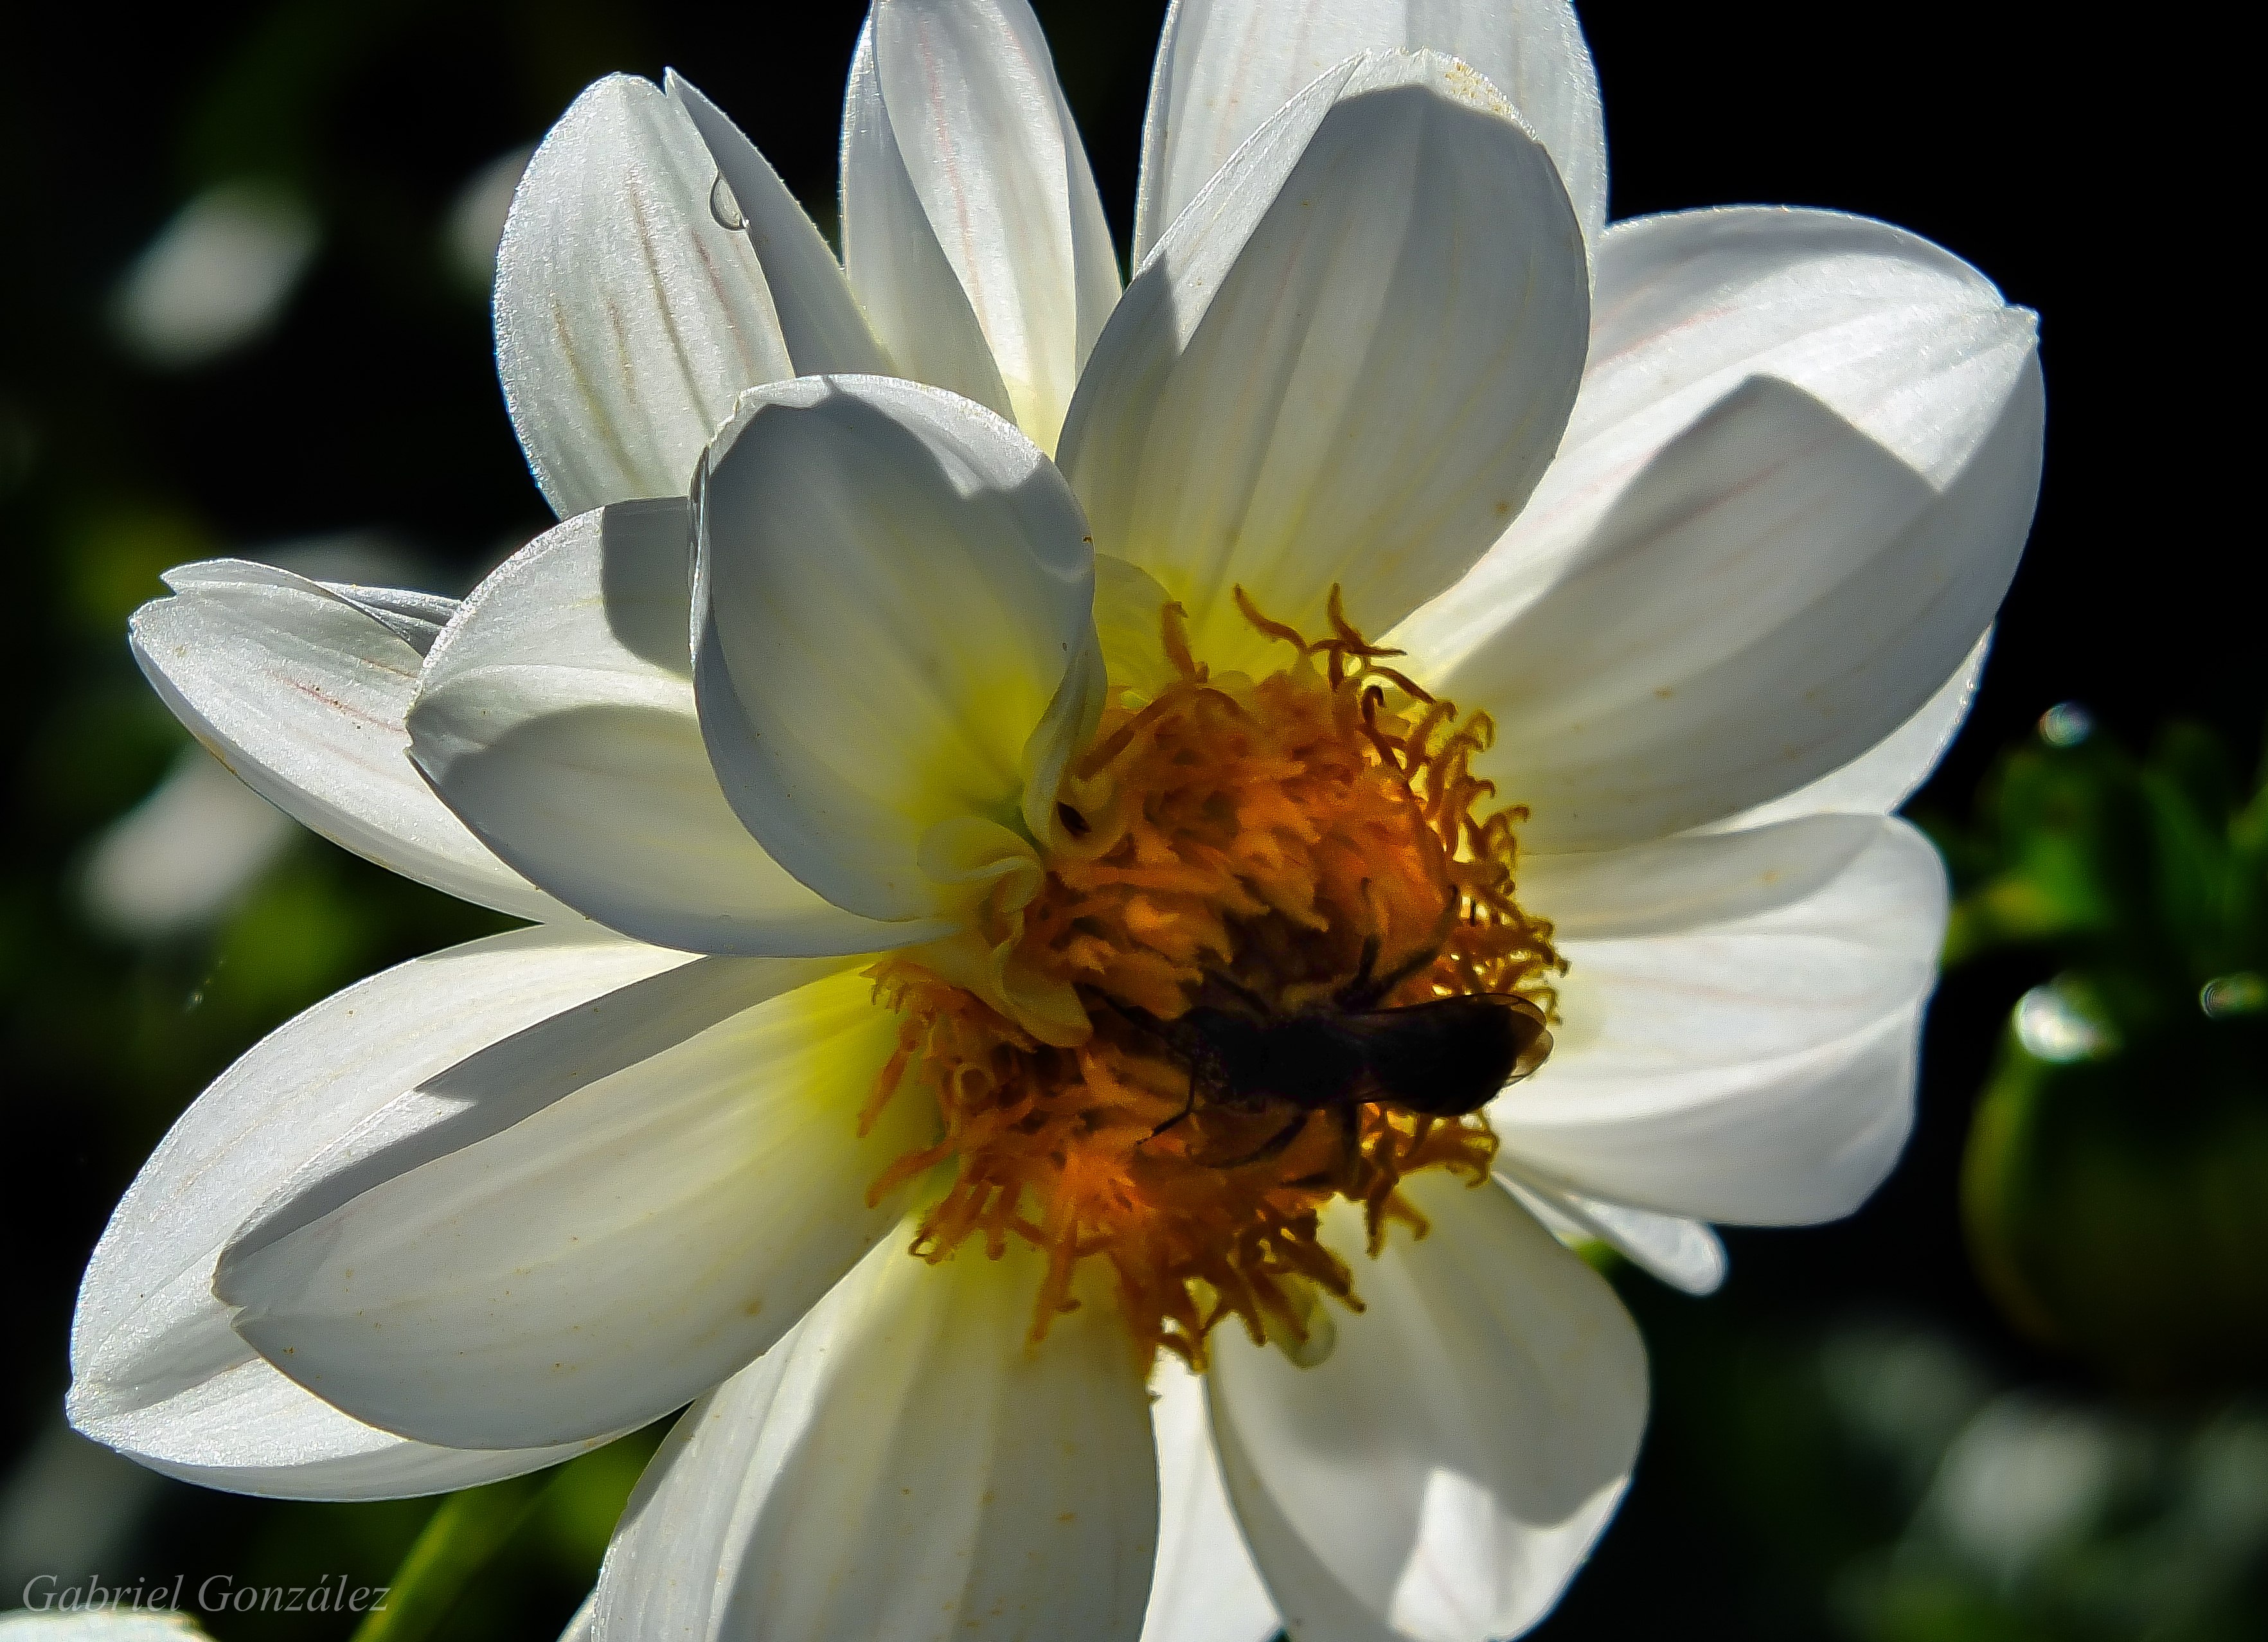
nature, blossom, plant, flower, petal, daisy, pollen, insect, macro, botany, flora, invertebrate, wildflower, flowers, close up, bee, naturaleza, flores, nectar, ggl1, xovesphoto, gphoto, raynox250, fujifilmxs1, macro photography, flowering plant, honey bee, daisy family, oxeye daisy, land plant, membrane winged insect